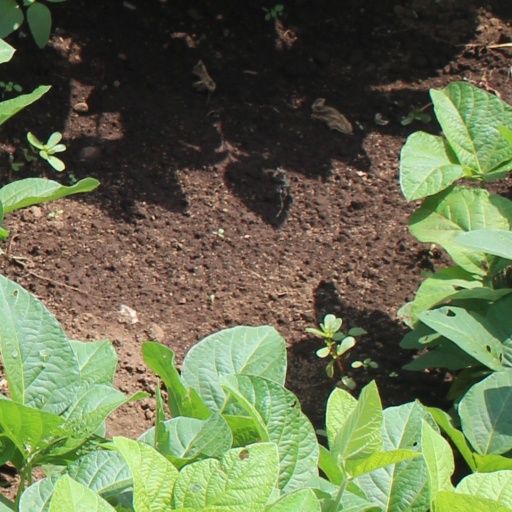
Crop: soybean